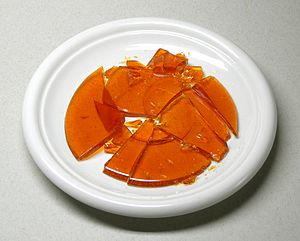
Karamel
Afkølet og knust karamel.
Karamel er en mørkebrun, klar masse, der fremstilles ved at opvarme sukker til ca. 170 °C.